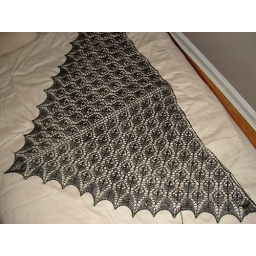
Evelyn Clark flower basket shawl in Harrisville Designs fingering weight, black